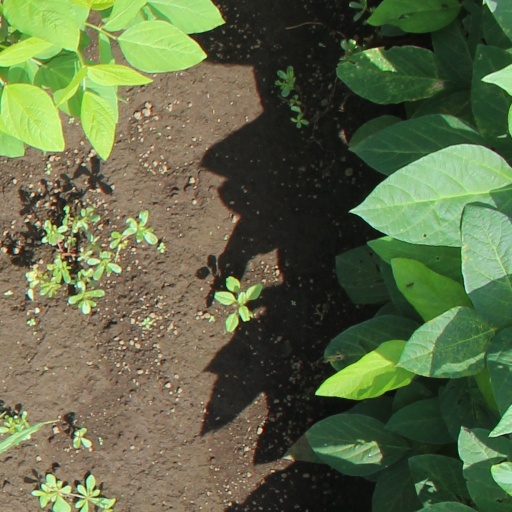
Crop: soybean